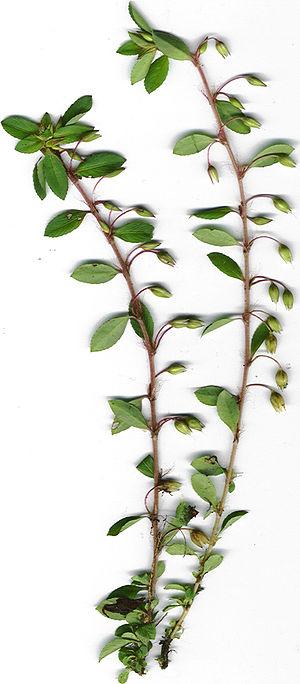
Sauvagesia est un genre de plantes, nommé d'après le médecin et botaniste français François Boissier de Sauvages de Lacroix, l'un des premiers correspondants de Carl von Linné en France.